Northern Circars

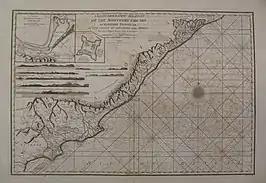
The Geohydrographic Draught of North Circars

The Northern Circars were governed as part of Madras Presidency until India's independence in 1947, after which the presidency became India's Madras State. The northern, Telugu-speaking portion of Madras state, including the Northern Circars, was detached in 1953 to form a new 'Andhra State'. The Andhra State was merged with the Telugu-speaking parts of Hyderabad State in 1956 to form a united Andhra Pradesh. The two were bifurcated again in 2014 as Andhra Pradesh and Telangana.